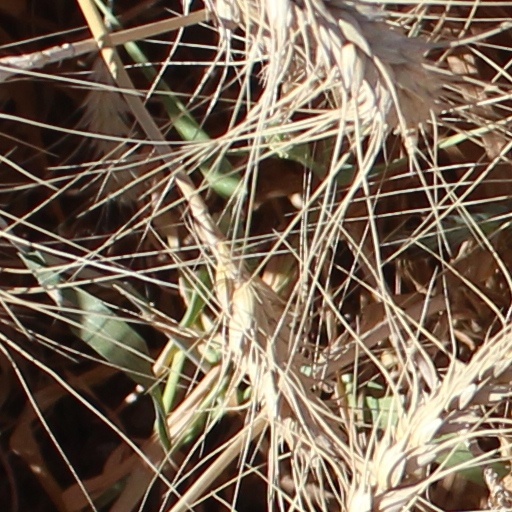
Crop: wheat